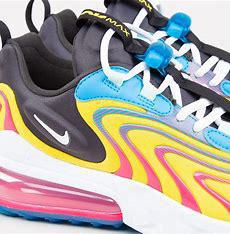
Brand: Nike
Model: Air Max 270 React ENG